Fischmarkt Hamburg-Altona

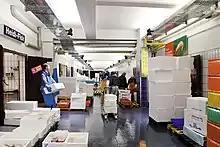
Merchants in the new market hall No. 1

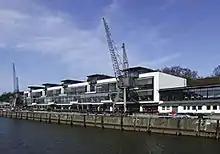
"Elbkaihaus" building with new industrial and office rooms

On about 62.800 square meters, FMH develops areas designed for offices and commerce that are for the greater part tailored specifically to the needs of local fishing and harbor businesses. At the same time it offers services in the fields of deep-frozen goods, fish-trading and gastronomy. All in all, there are about 130 tenants from different trades in the area today.